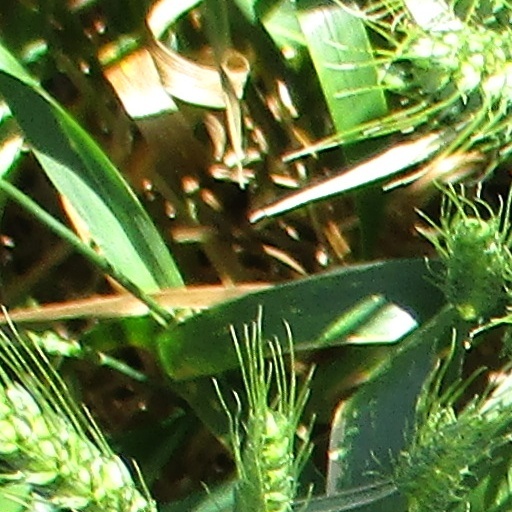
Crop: wheat